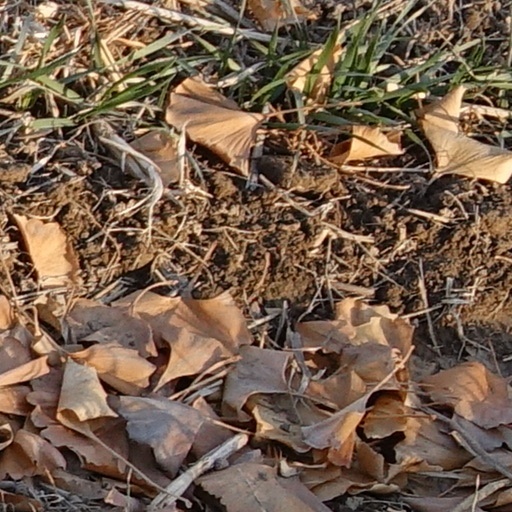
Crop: wheat